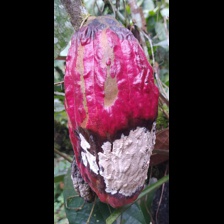
Label: moniliophthora